Althagen

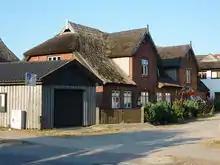
House in Althagen

The village of Althagen on the peninsula of Fischland-Darß-Zingst in the German state of Mecklenburg-Vorpommern has been a part of the municipality of Ahrenshoop since 1950. Until 1945, the border between Mecklenburg and Pomerania ran between Althagen and Ahrenshoop along the border road, "Grenzweg".